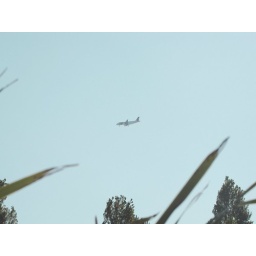
somehow we can't imagine the faces of the persons inside the plane when we are in the ground...